Barrhaven Centre station

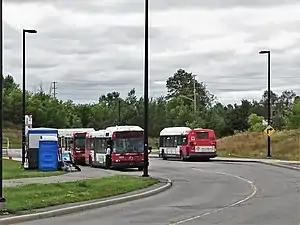

Barrhaven Centre station is the southerly terminus of the Southwest Transitway in the Barrhaven neighbourhood of Ottawa, Ontario, Canada. It is the main western terminus of rapid route 75 for trips not coming from or heading to Cambrian, as well as local route 99 trips not looping around Jockvale/Weybridge. Local route 110 which travels between Limebank and Innovation continues through this station in both directions.